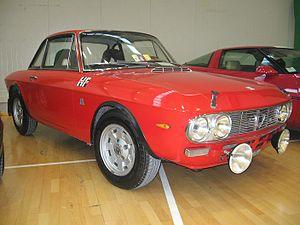
La Scuderia Lancia, qui deviendra plus tard la Squadra Corse HF Lancia est l'atelier de course de l'entreprise automobile Lancia e Cia, créé en 1952 par Gianni Lancia, fils du fondateur de la marque. La Scuderia Lancia débute officiellement en compétition en sports mécaniques où elle s'illustre notamment à la Carrera Panamericana, à la Targa Florio ou aux Mille Miglia. L'écurie s'est aussi engagée en Formule 1 en 1954-1955, sans briller particulièrement. La Squadra Corse a su rebondir en Championnat du Monde d'Endurance avec la conquête de trois titres mondiaux entre 1979 et 1981 et en rallyes en remportant onze titres des constructeurs et quatre titres pilotes entre 1974 et 1992. Depuis fin 1991, Lancia a cessé tout engagement officiel en compétition automobile.